Hugh Grant

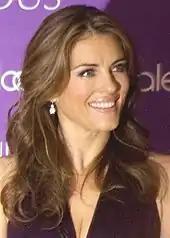
Elizabeth Hurley (pictured in 2008) was in a much publicised relationship with Grant between 1987 and 2000.

On 27 June 1995, Grant was arrested in Los Angeles, California, in a police vice operation near Sunset Boulevard for receiving oral sex in a public place from Hollywood prostitute Divine Brown. He pleaded no contest and was fined $1,180 by Judge Robert J. Sandoval, was placed on two years' summary probation, and was ordered to complete an AIDS education program.